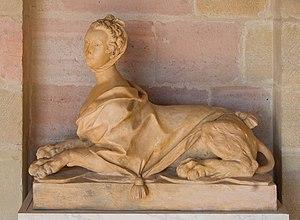
Une sphinge regardant vers la gauche, plâtre, copie XVIIIème siècle, Château de Hautefort, Dordogne.
La sphinge, ou sphynge, est une figure de la mythologie grecque.